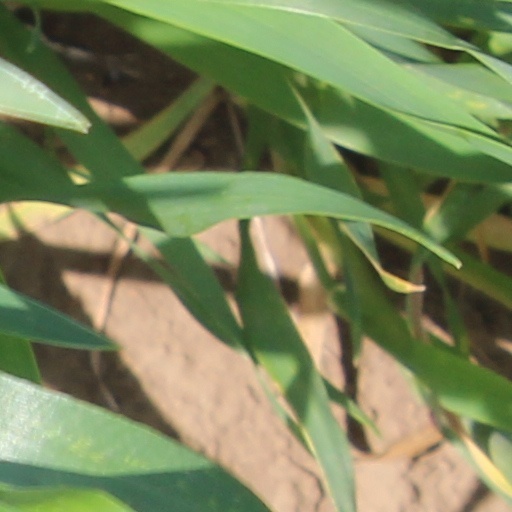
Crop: wheat